Feridun Ahmed Bey Hamam

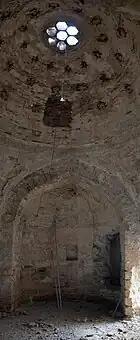
Feridum Ahmed Bey Hamam today.

The Feridun Ahmed Bey Hamam is an Ottoman bath which dates from 1571/72 and is located to the north of the Mehmed I Mosque in the central square of Didymoteicho, in northern Greece. Today it stands in poor condition.